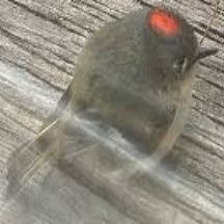
Species: RUBY CROWNED KINGLET
Scientific name: REGULUS CALENDULA